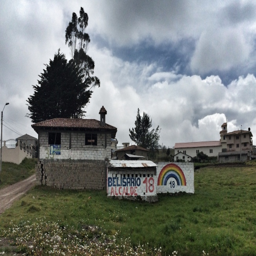
no billboards needed when there is the side of a house to paint .